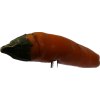
Label: pepper